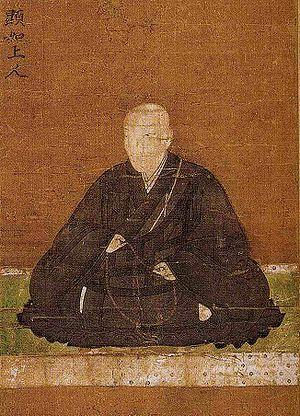
Kōsa, aussi connu sous le nom Hongan-ji Kennyo, est le 11ᵉ chef du Hongan-ji de Kyoto et abbé en chef du Ishiyama Hongan-ji, temple forteresse des Ikkō-ikki, durant son siège à la fin de la période Sengoku. Il conçoit de nombreuses alliances et organise les défenses du temple, au point que la plupart à l'époque considèrent l'Ishiyama Hongan-ji comme inviolable.